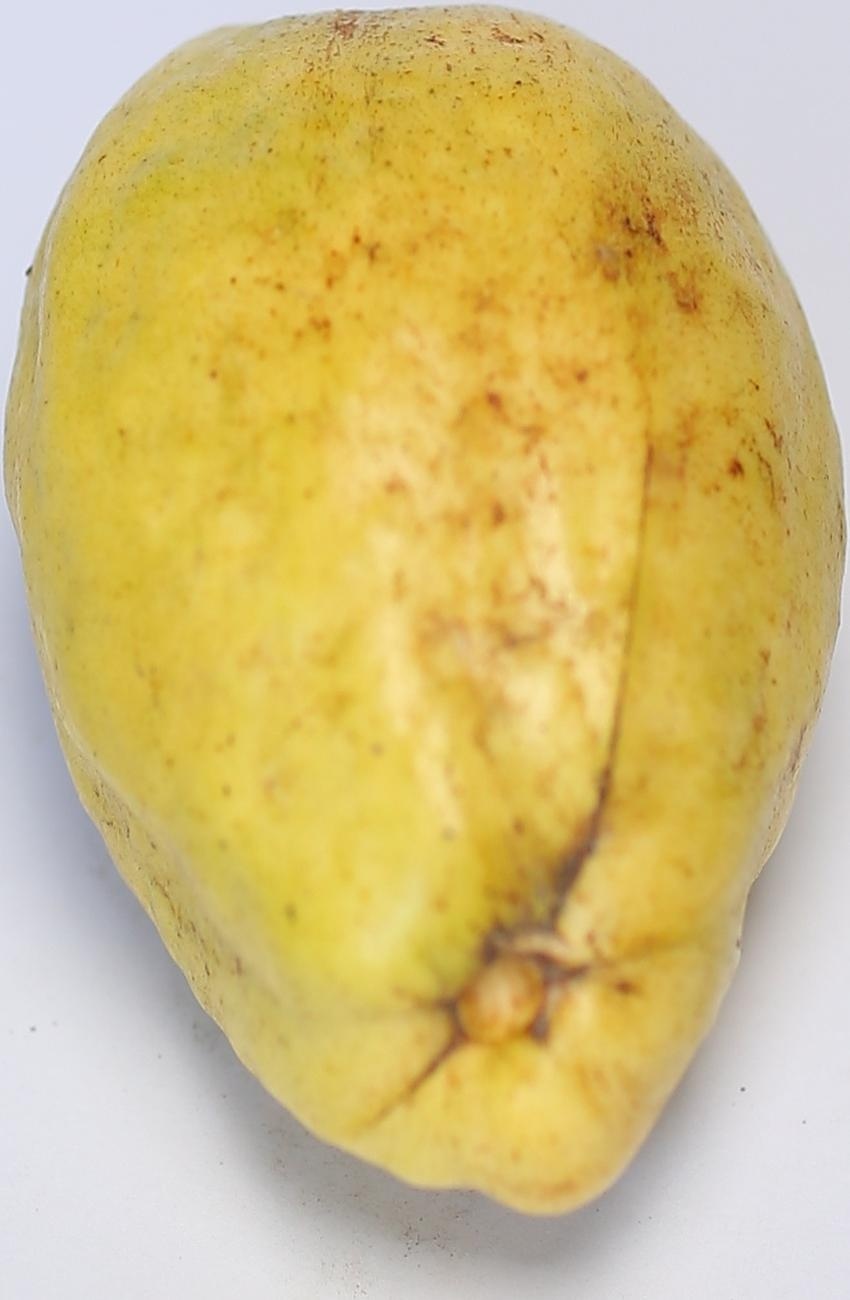
Maturity: ripe
Variety: thadhrami